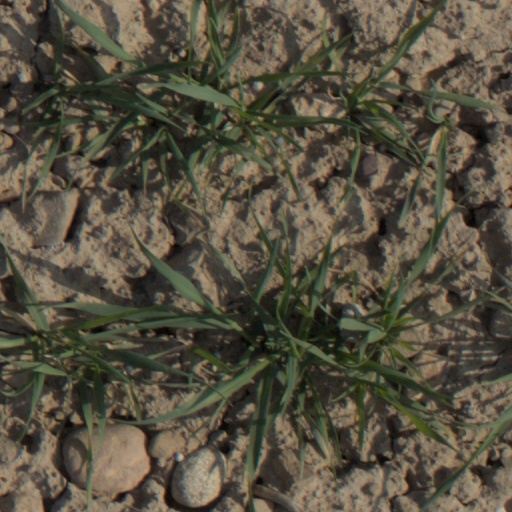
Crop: wheat